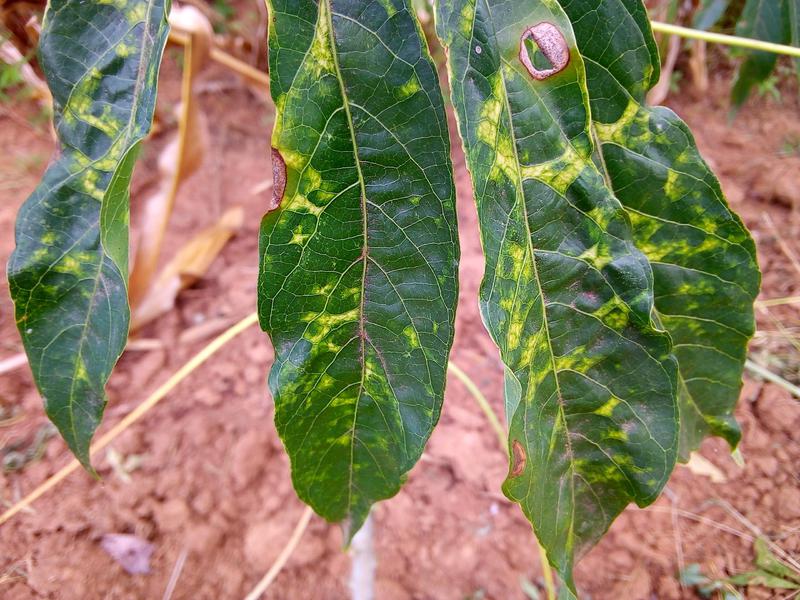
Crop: cassava
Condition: mosaic_disease